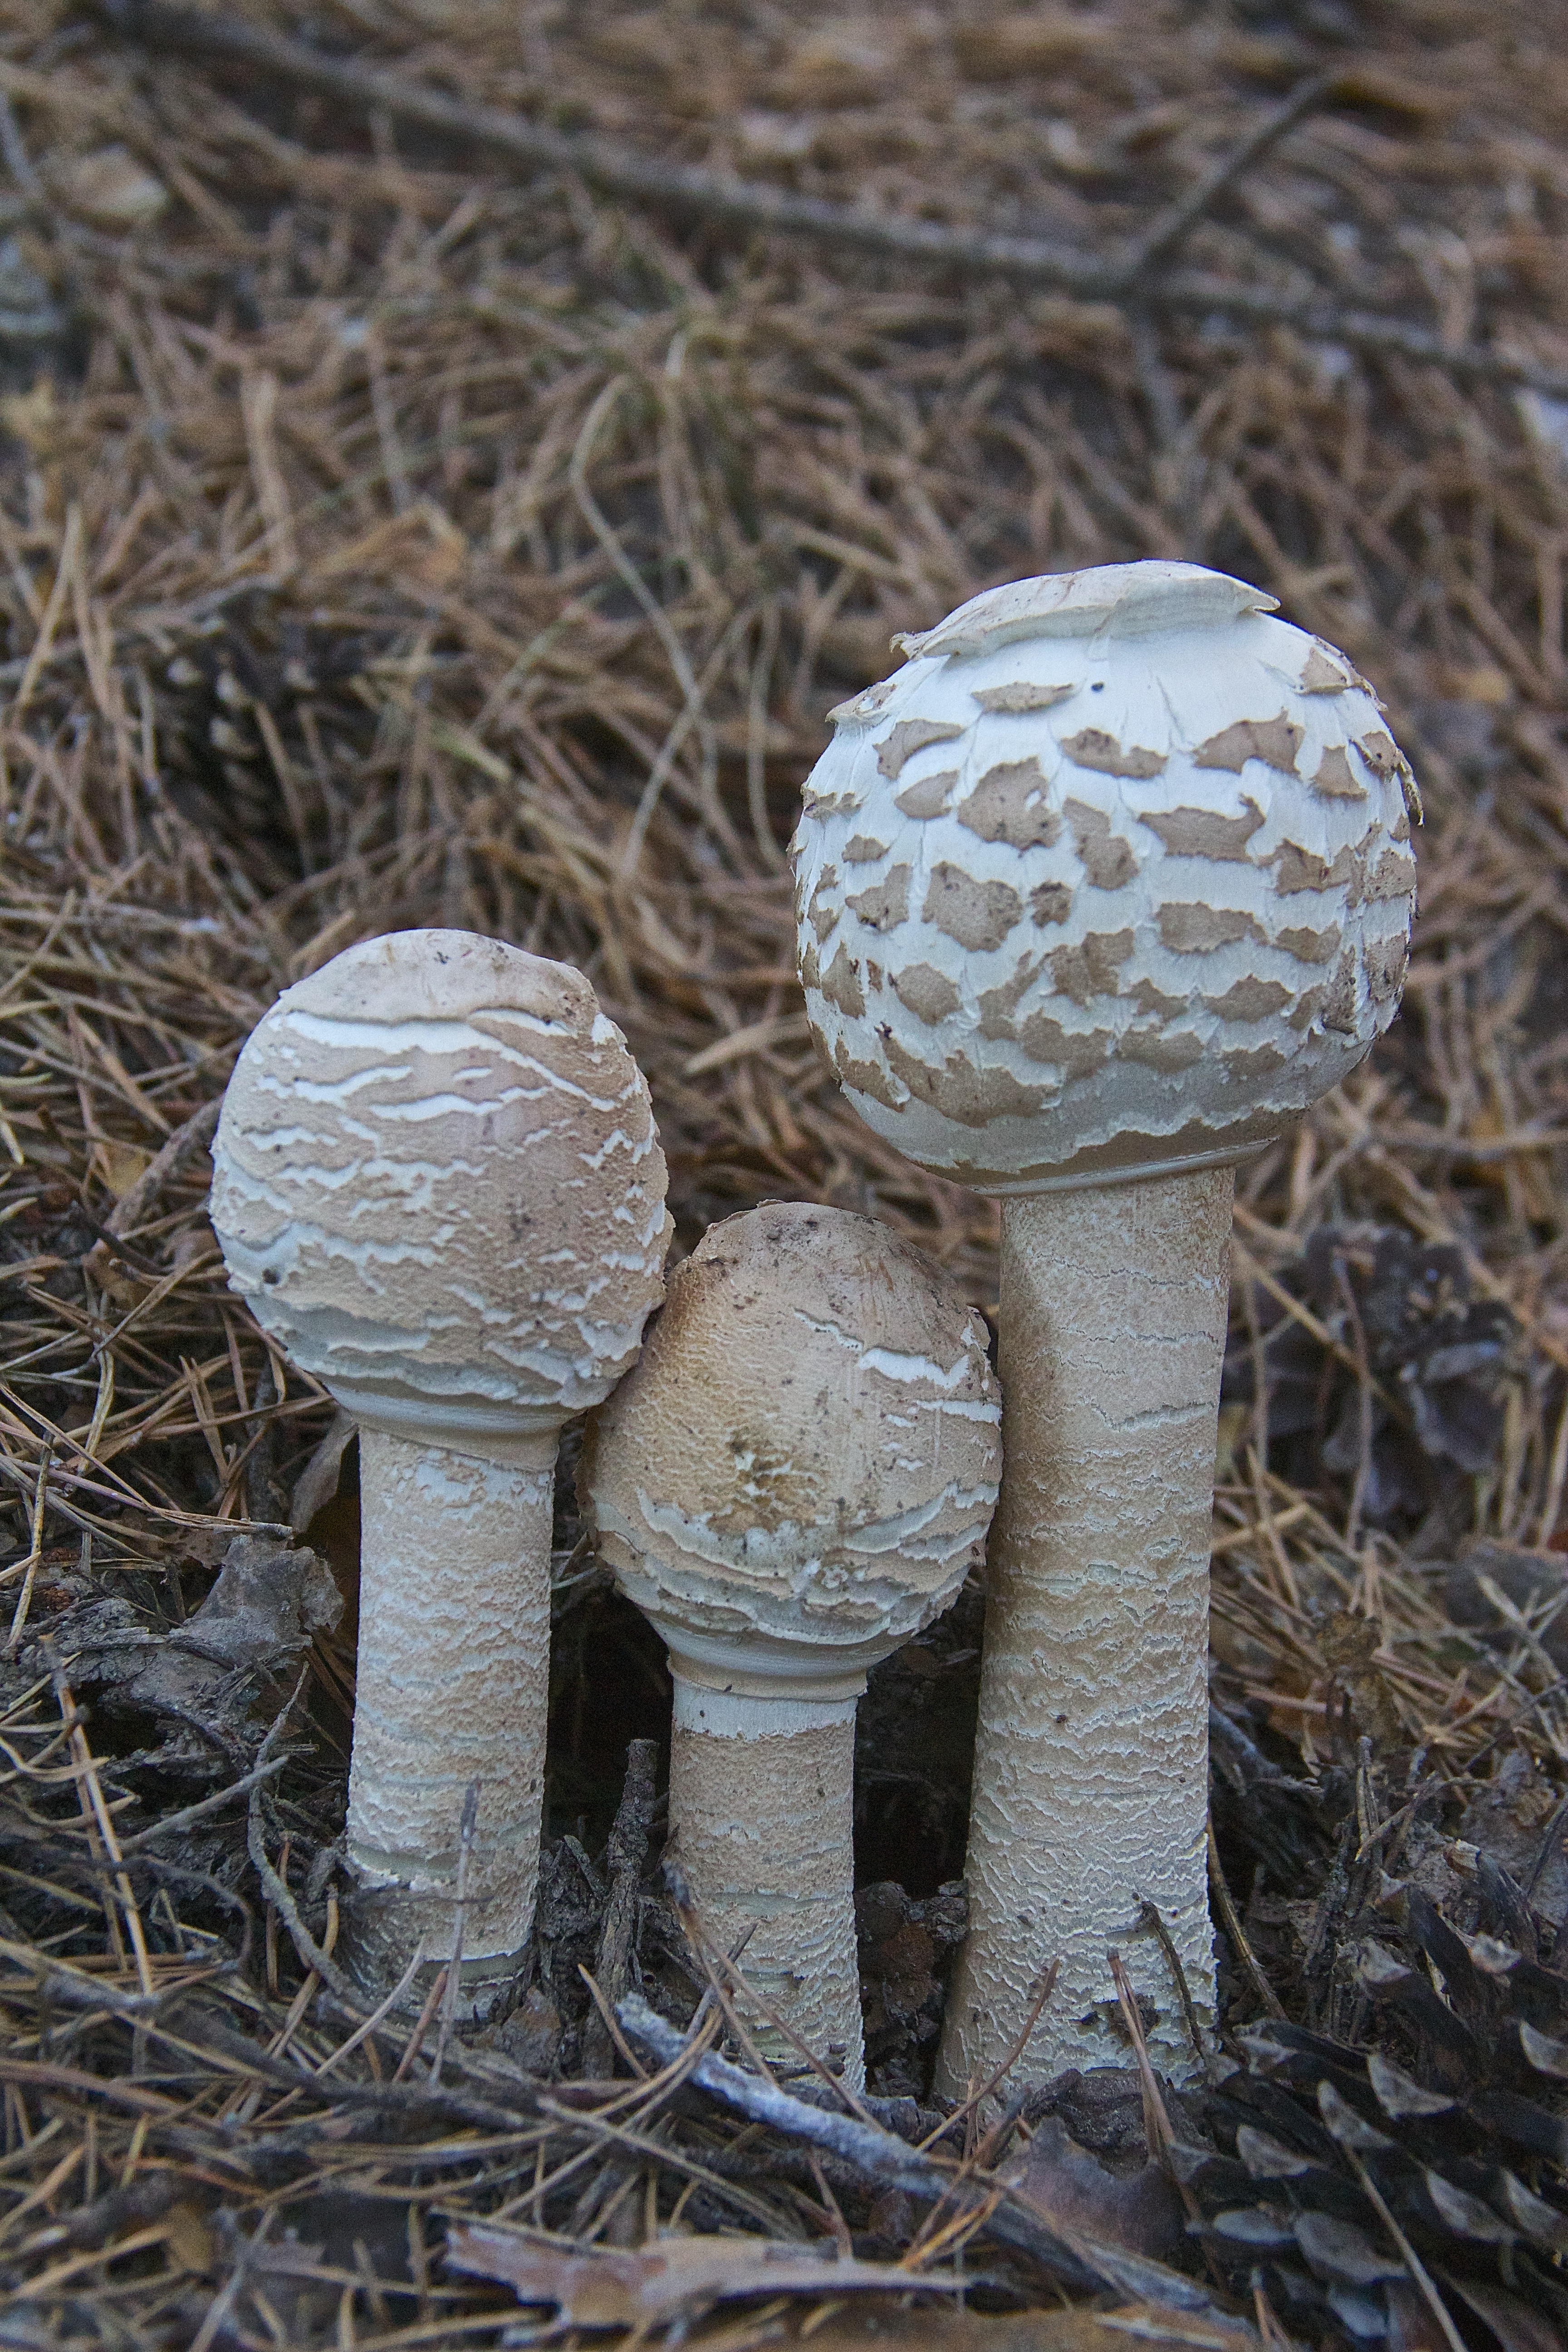
nature, forest, wood, field, autumn, soil, mushroom, fungus, fungi, woodland, bolete, macrolepiota, agaricus, matsutake, oyster mushroom, edible mushroom, medicinal mushroom, agaricomycetes, agaricaceae, champignon mushroom, penny bun, pleurotus eryngii